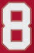
Number: 8